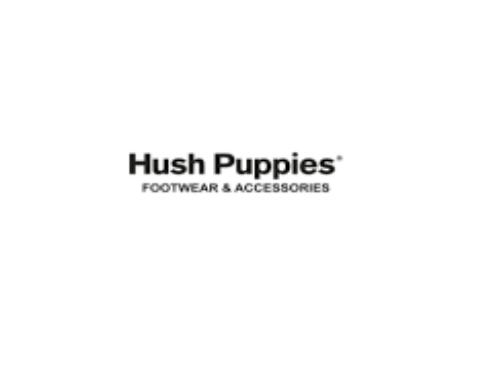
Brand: Hush Puppies
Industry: Clothes